Religion in Kerala

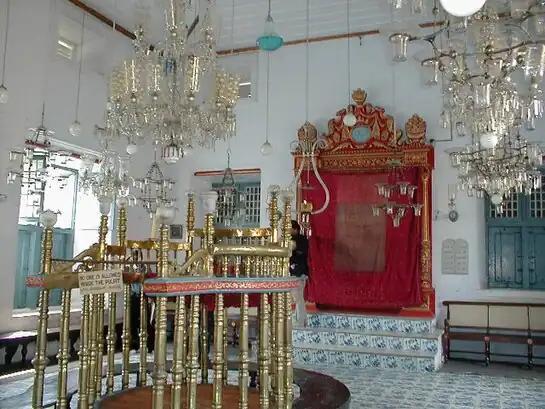
The Paradesi Synagogue in Kochi

Around 61% of Christians in the state are Catholics which includes the Eastern Syrian Catholics (Syro-Malabar Church and Syro-Malankara Catholic Church) and the Latin Catholics of Kerala. The Oriental Orthodox Churches are Malankara Orthodox Syrian Church and Malankara Jacobite Syriac Orthodox Church. The Malankara Marthoma Syrian Church is an Oriental Protestant church. The Church of South India belong to the Anglican Communion. Major Pentecostal denominations in Kerala include the India Pentecostal Church of God, Assemblies of God in India, Church of God (Full Gospel) in India, and The Pentecostal Mission. There has been a strong presence of other Protestant groups in southern Kerala such as the Church of South India and The Salvation Army that are typically based on Anglican beliefs and trace their origins to British rule. They have a significant presence in Neyyattinkara taluk and Pathanamthitta district.The Largest Christian gathering in Asia is in Kerala.